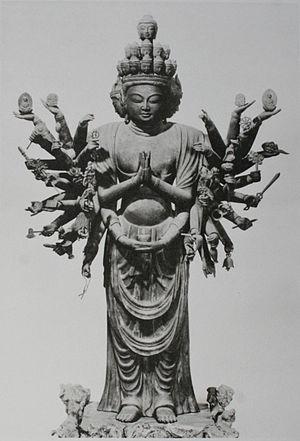
L'introduction du bouddhisme au Japon en provenance du royaume coréen de Baekje au milieu du VIᵉ siècle entraîne une renaissance de la sculpture japonaise. Des moines bouddhistes, des artisans et des lettrés s'installent autour de la capitale dans la province de Yamato et transmettent leurs techniques aux artisans locaux. Tout naturellement, les premières sculptures japonaises des époques Asuka et Hakuhō montrent de fortes influences de l'art continental et se caractérisent d'abord par des yeux en amande, des lèvres en forme de croissant tournées vers le haut et des plis dans les vêtements disposés symétriquement. L'atelier du sculpteur Tori Busshi, fortement influencé par le style des Wei du nord, produit des œuvres qui illustrent ces caractéristiques. La triade de Shaka Nyorai et le Guze Kannon au Hōryū-ji en sont d'excellents exemples. À la fin du VIIᵉ siècle, le bois remplace le bronze et le cuivre. Au début de la dynastie Tang, un plus grand réalisme s'exprime par des formes plus pleines, des fentes longues et étroites pour les yeux, des traits de visage plus doux, des vêtements fluides et embellis avec des ornements tels que des bracelets et des bijoux.
L'époque de Heian est l'une des 14 subdivisions traditionnelles de l'histoire du Japon. Cette période, précédée par l'époque de Nara, commence en 794 et s'achève en 1185 avec l'époque de Kamakura. L'ancienne capitale, Nara, est abandonnée au profit de la création de Heian-kyō, future Kyoto.